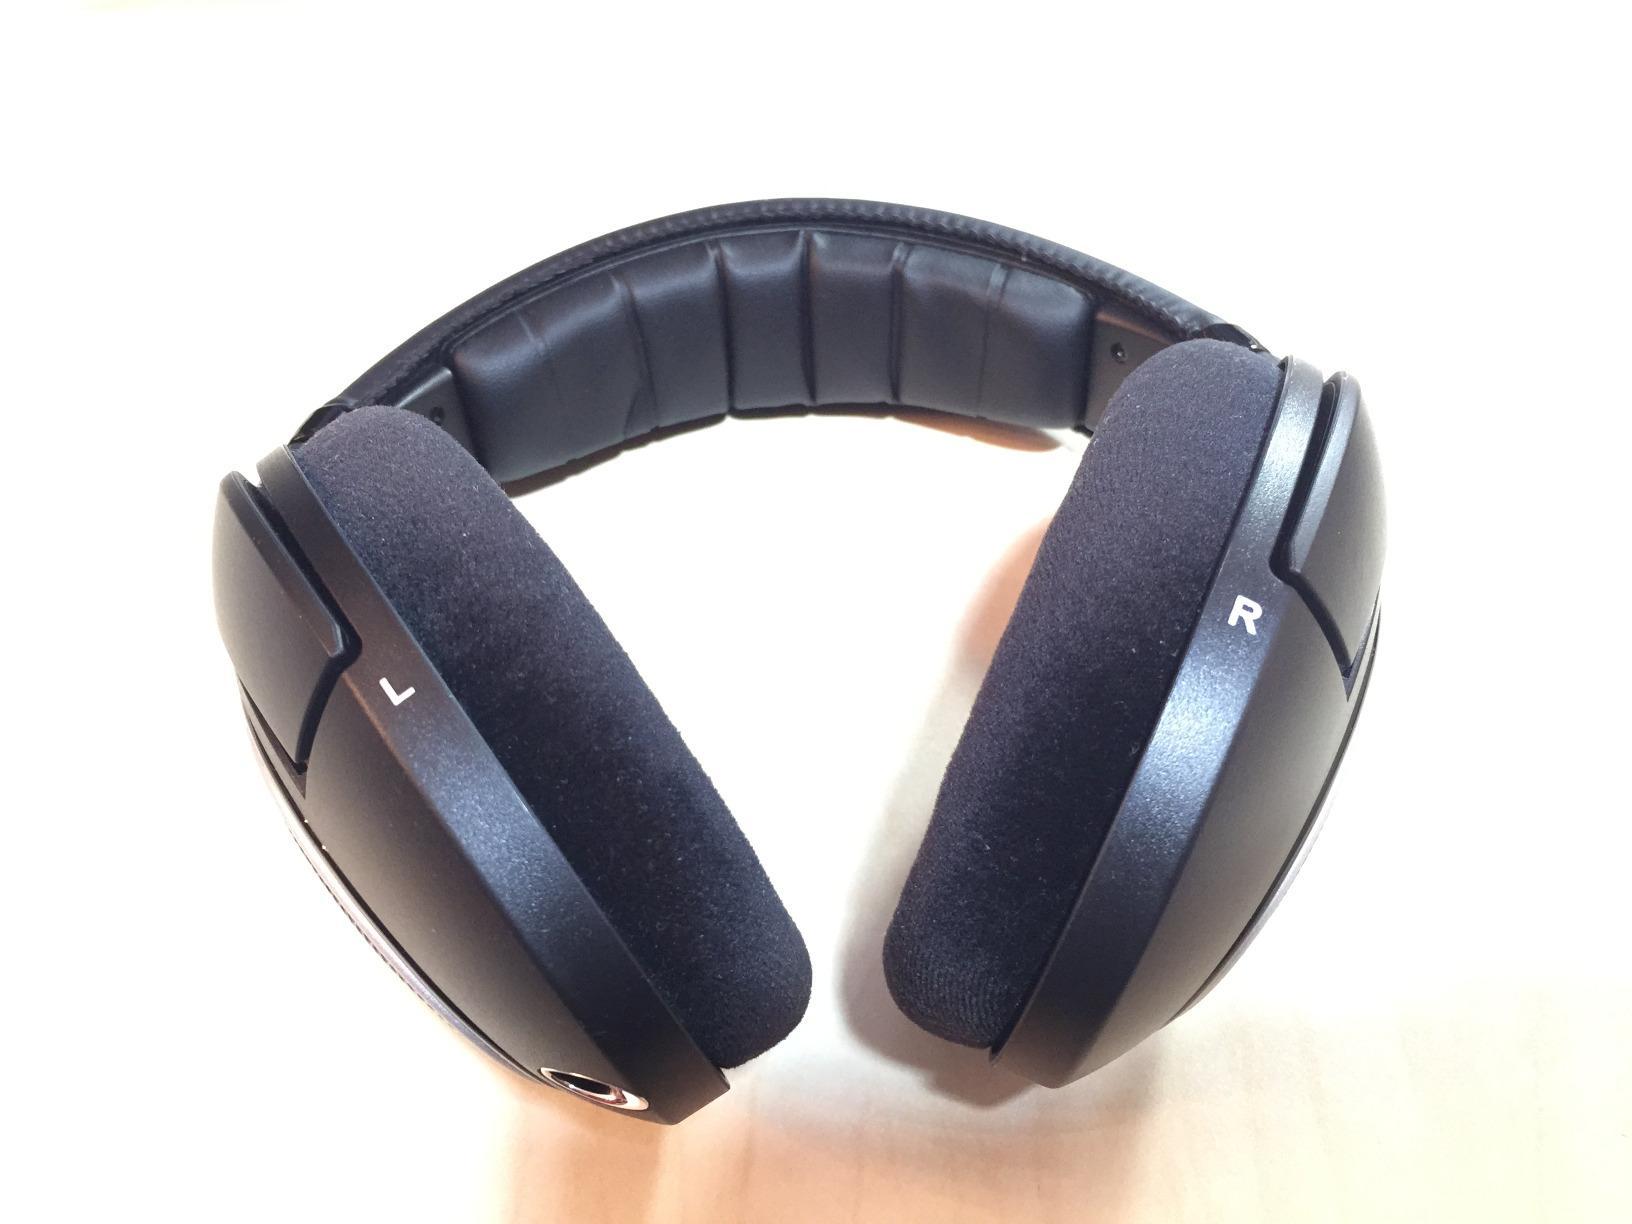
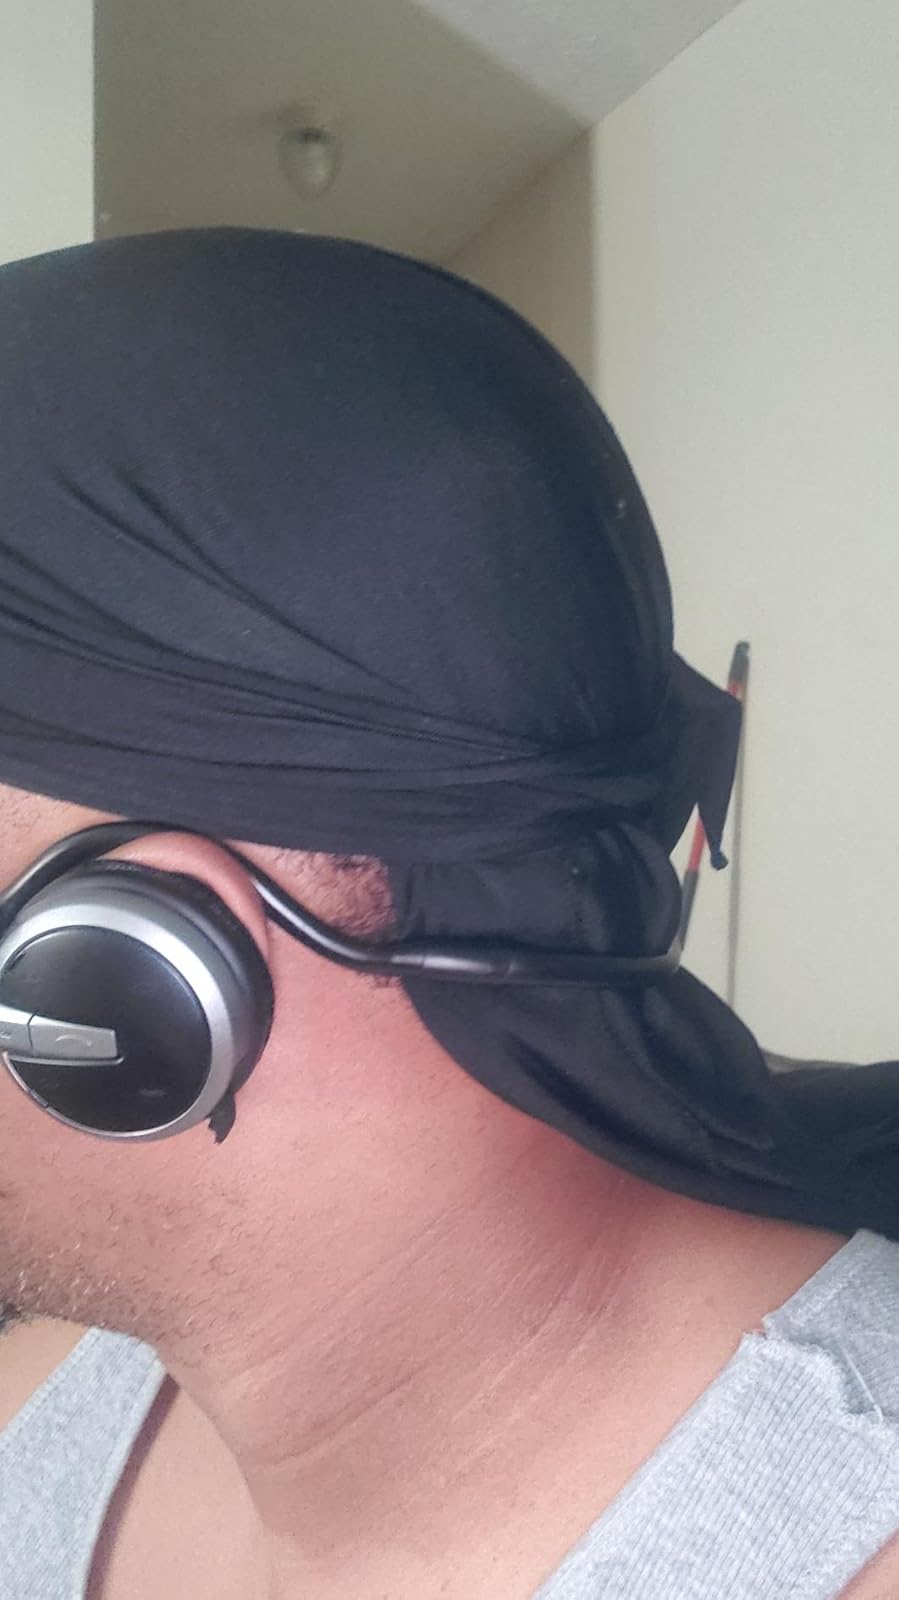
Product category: headphones
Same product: no